25 mm automatic air defense gun M1940 (72-K)

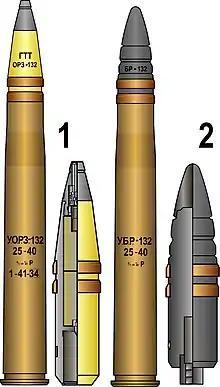
Two types of shells. To the left is the UORZ-132 shell with an ORZ-132 projectile, while to the right is the UBR-132 shell with a solid BR-132 projectile on top.

The OZR-132 is mounted with a 24.7-gram K-20 fuse and a detonator meant for self-destruction should the shell fail to hit anything after about 5 seconds from firing. The BR-132 possesses a ballistic cap with a solid, blunt-headed projectile without any type of explosive or fuzing. An OZR-132 weighs 627 grams, whereas a BR-132 weighs 684 grams.